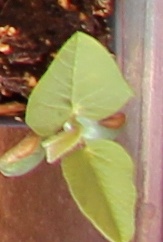
Label: Soybean